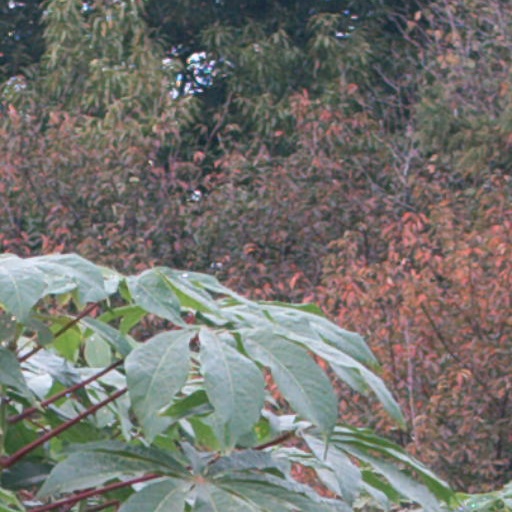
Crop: cassava